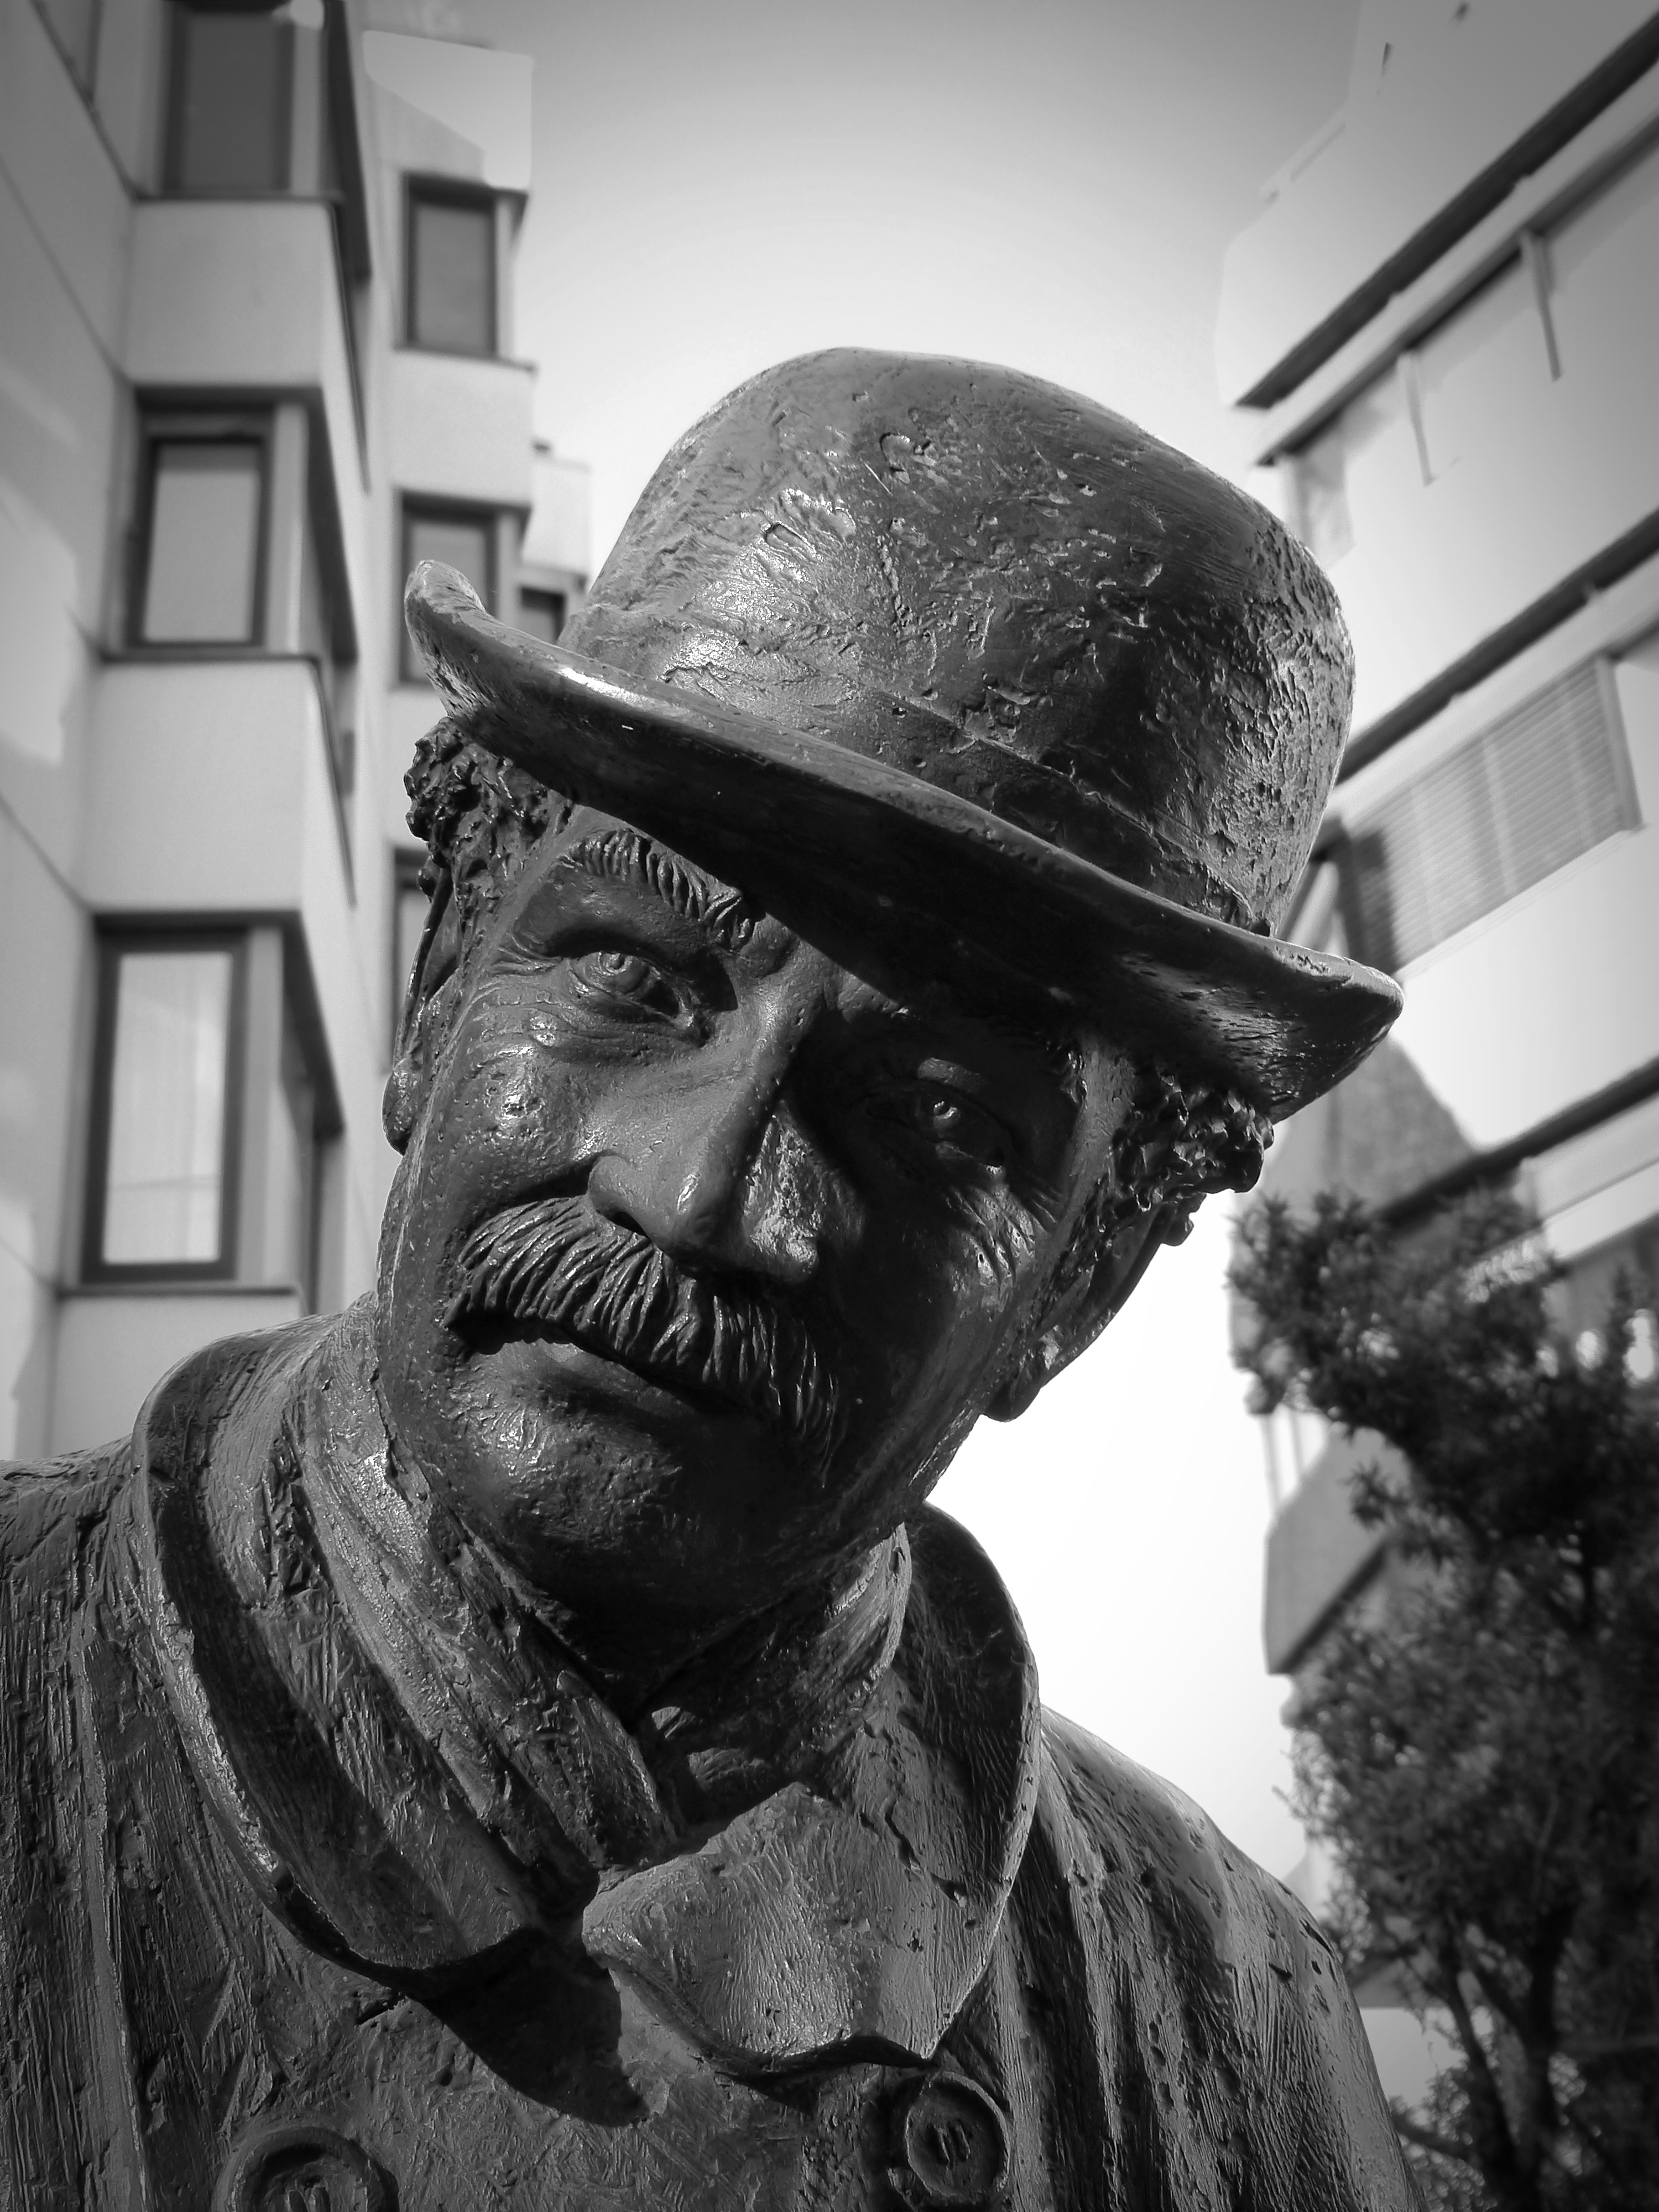
black and white, white, photography, monument, statue, black, monochrome, old town, face, sculpture, art, temple, head, photograph, bust, melon, bronze statue, monochrome photography